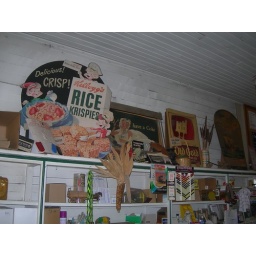
A closer picture of the signs sitting above the shelves, these are really, really great.